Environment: real
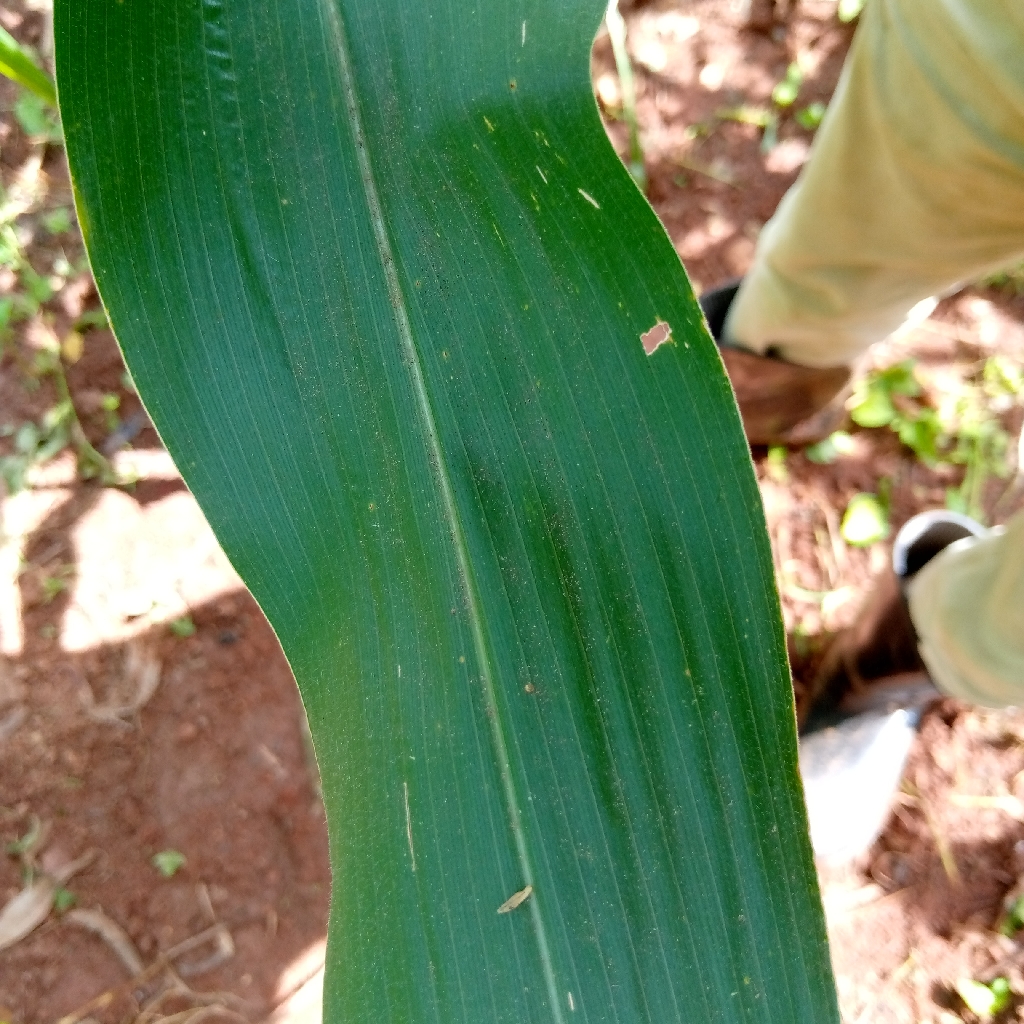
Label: healthy